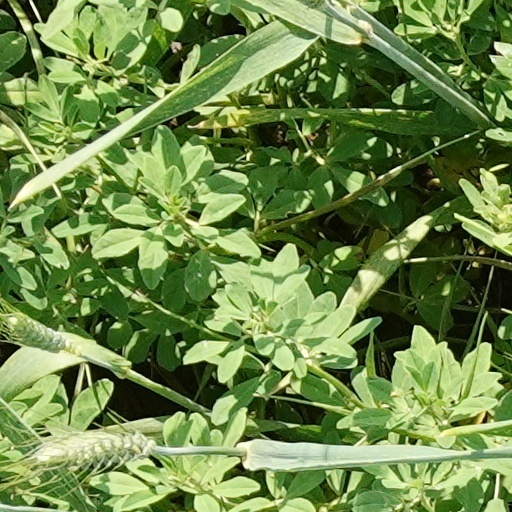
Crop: wheat